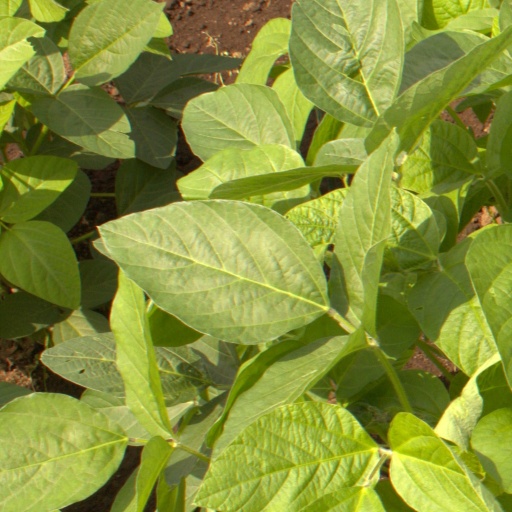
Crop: soybean